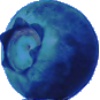
Label: huckleberry